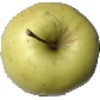
Label: Apple Golden 2